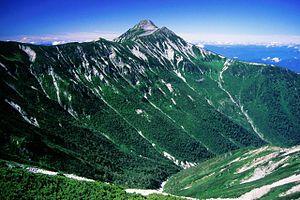
Le mont Kasa est l'une des 100 montagnes célèbres du Japon, culminant à 2 897 m. Elle fait partie des monts Hida dans la préfecture de Gifu et dans le parc national de Chūbu-Sangaku. La forme de la montagne ressemble à un parapluie ce qui lui a donné son nom. Il y a de nombreuses montagnes au Japon qui portent ce nom mais celle-ci est la plus élevée.